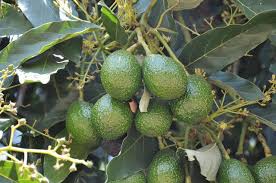
Label: Avocado